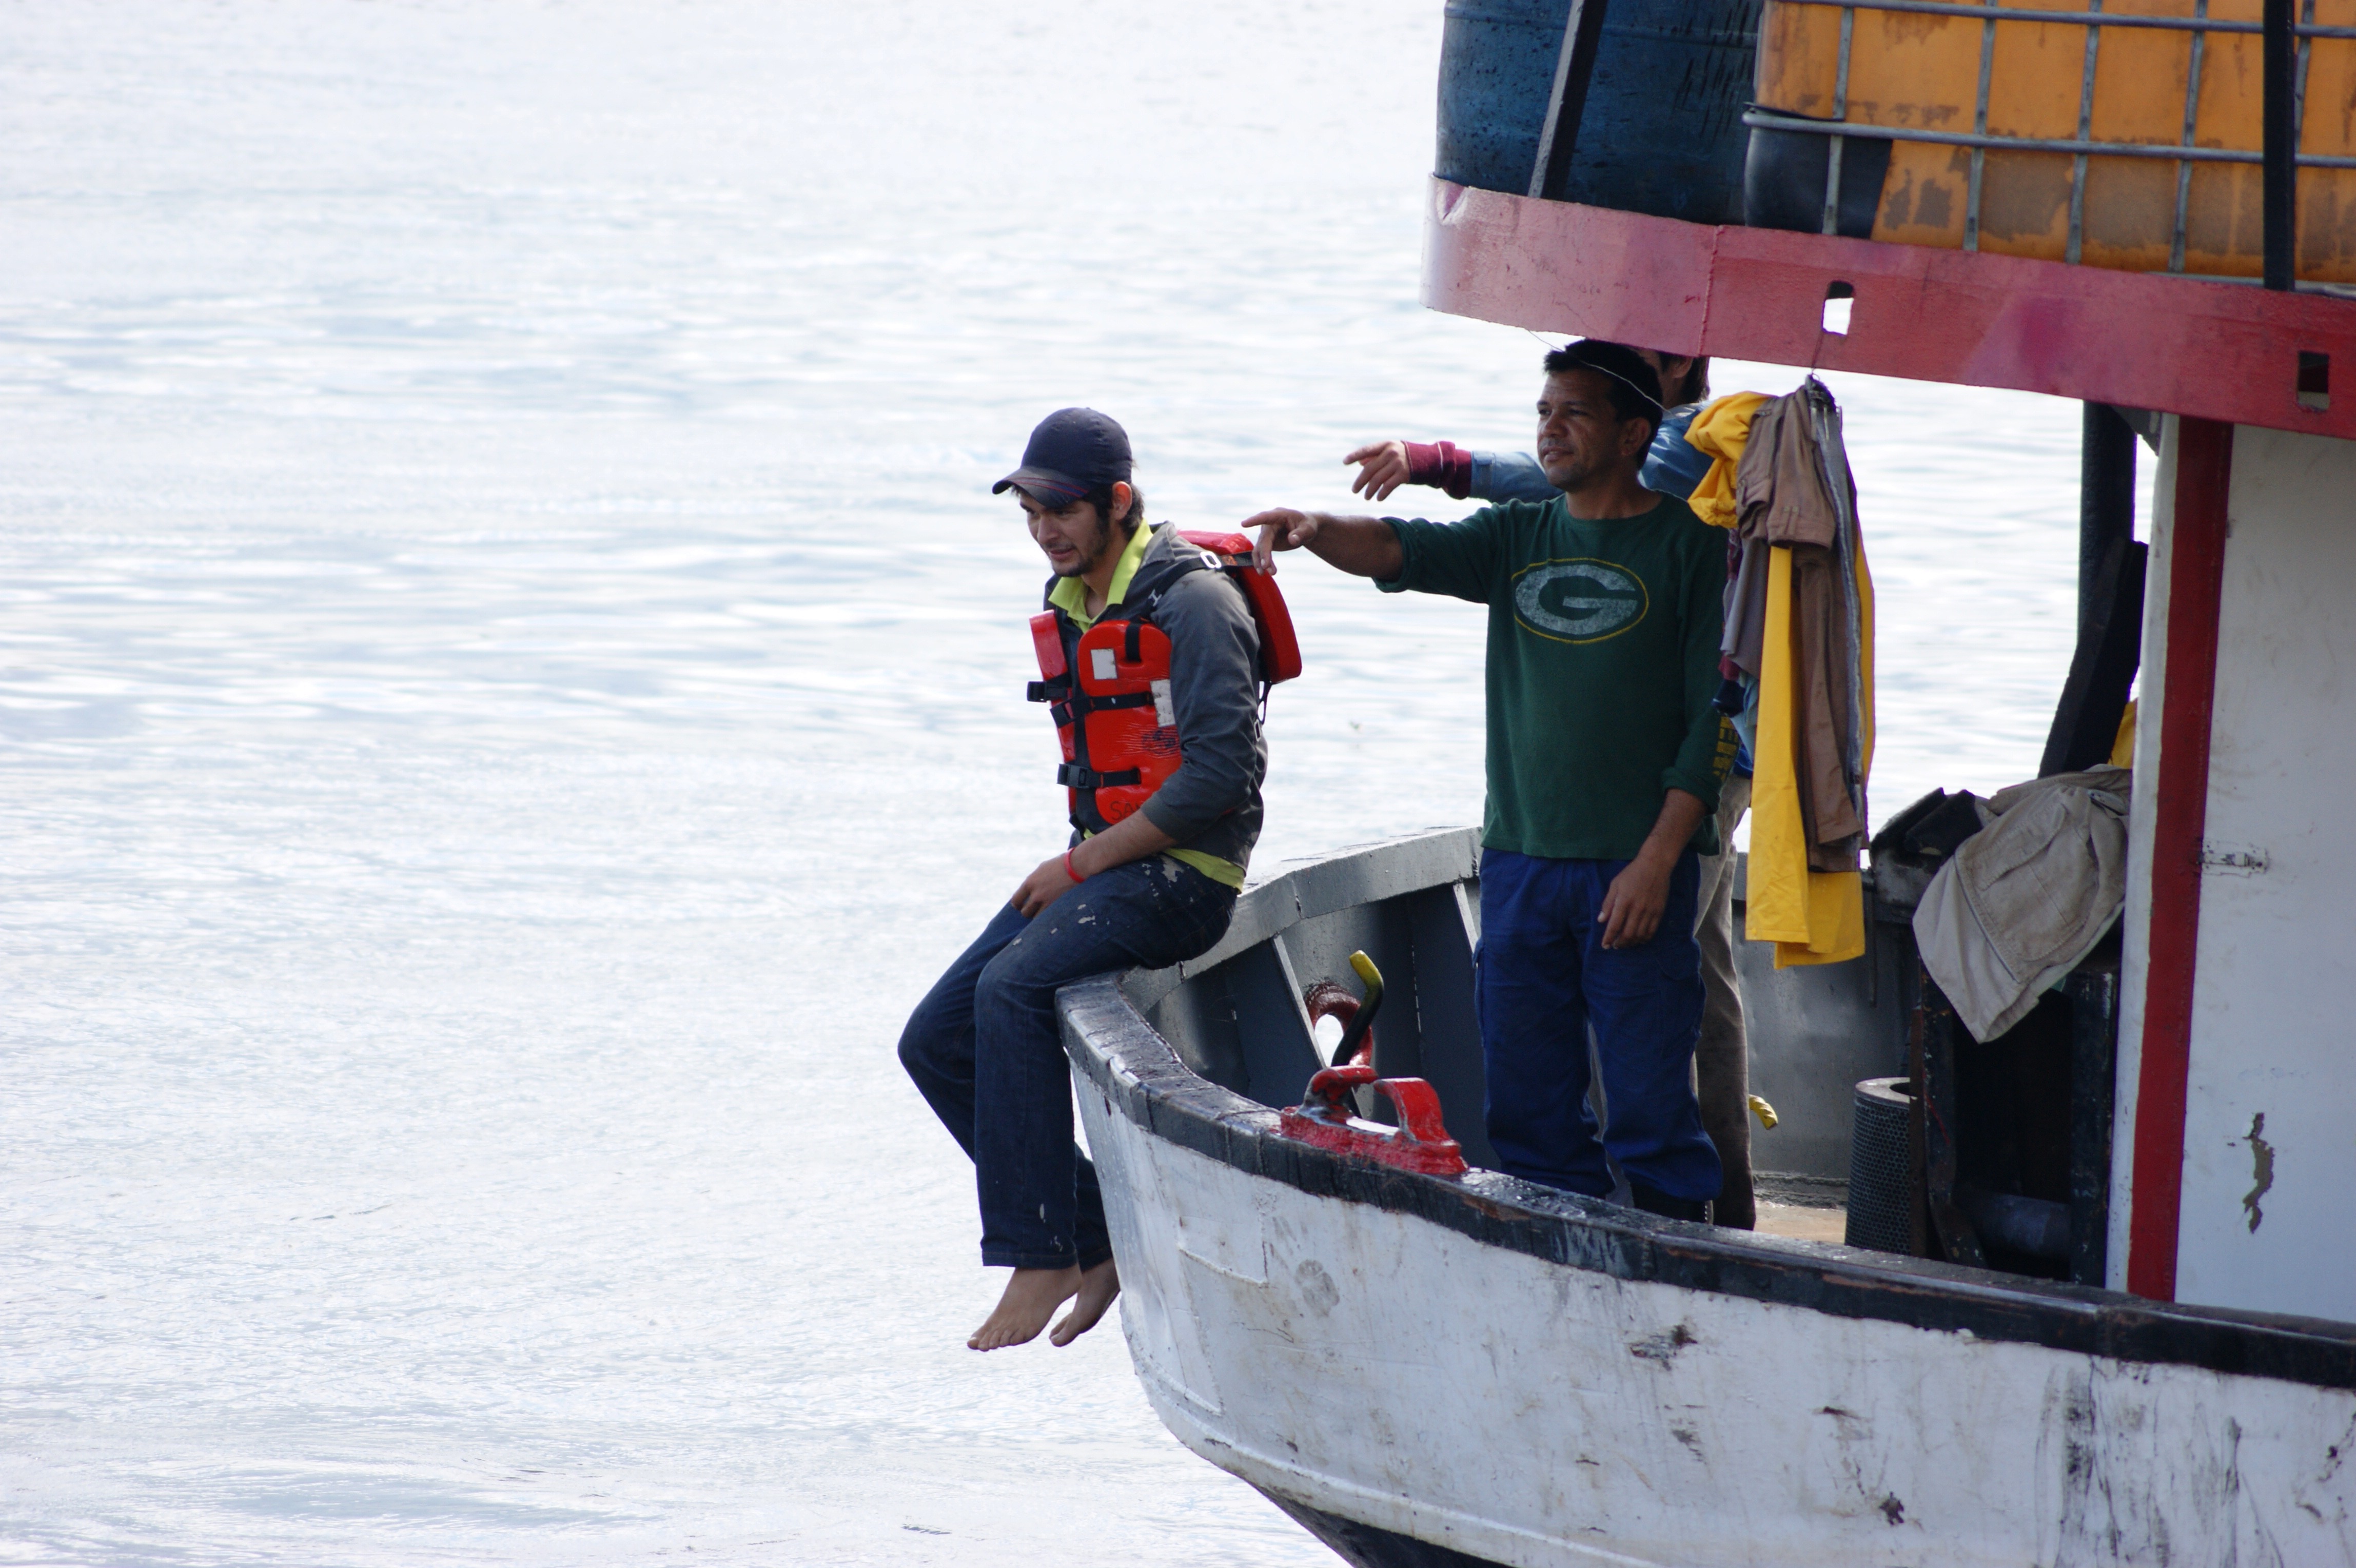
water, snow, winter, river, ship, vehicle, human, sports, south america, paraguay, rio paraguay